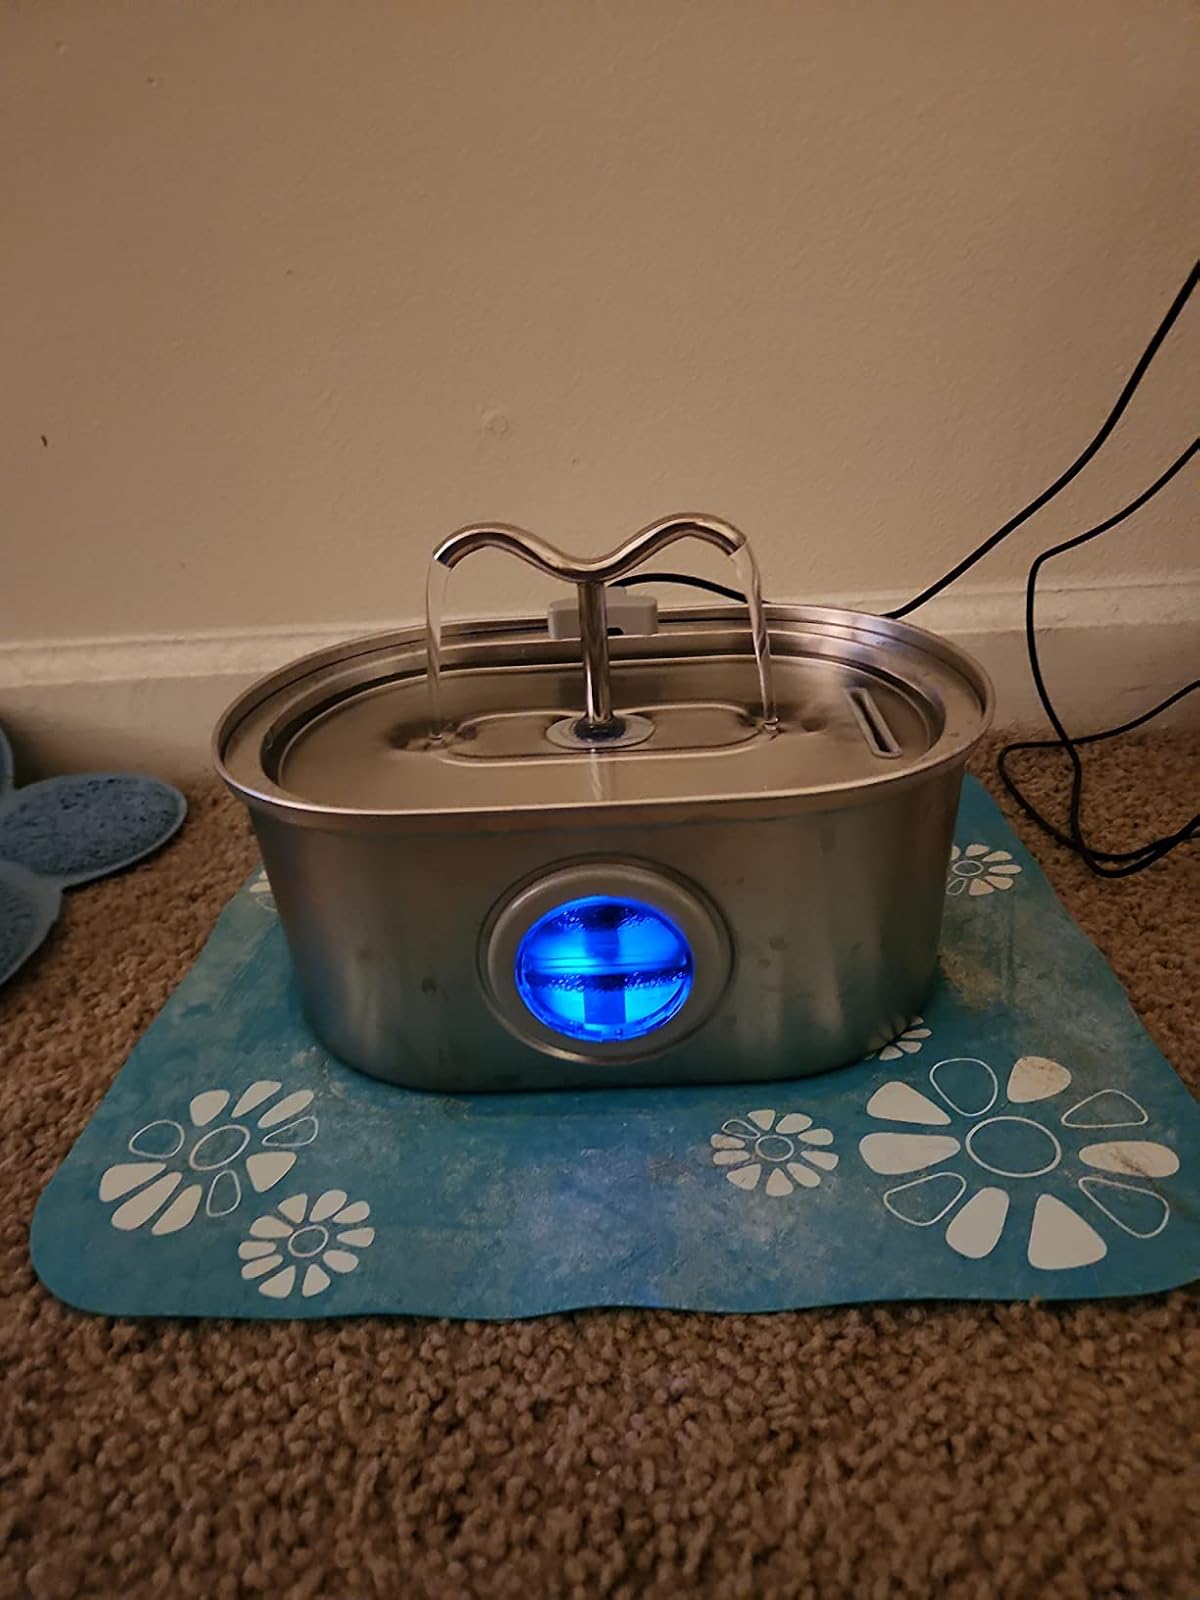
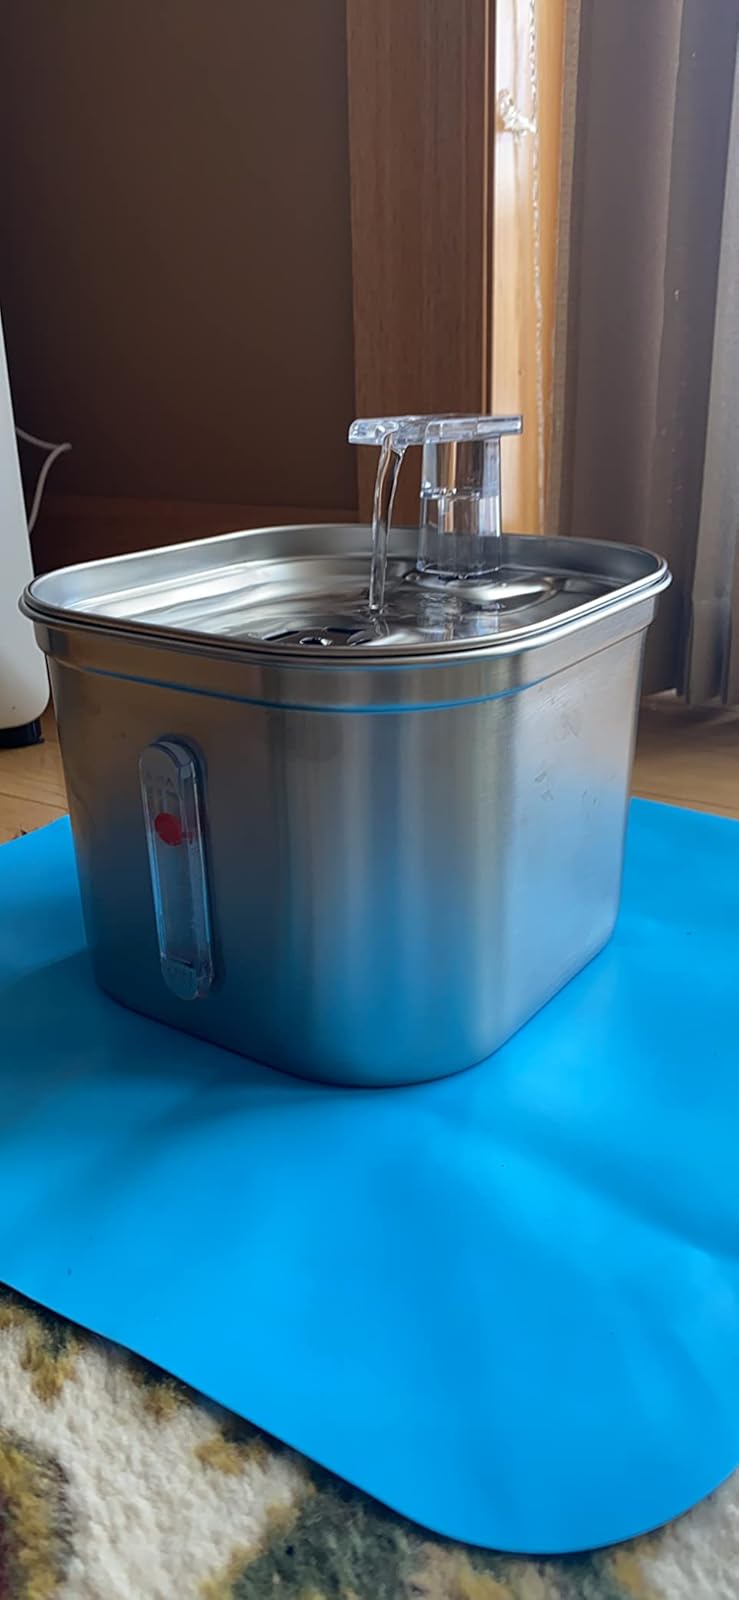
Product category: items_bowl
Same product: no